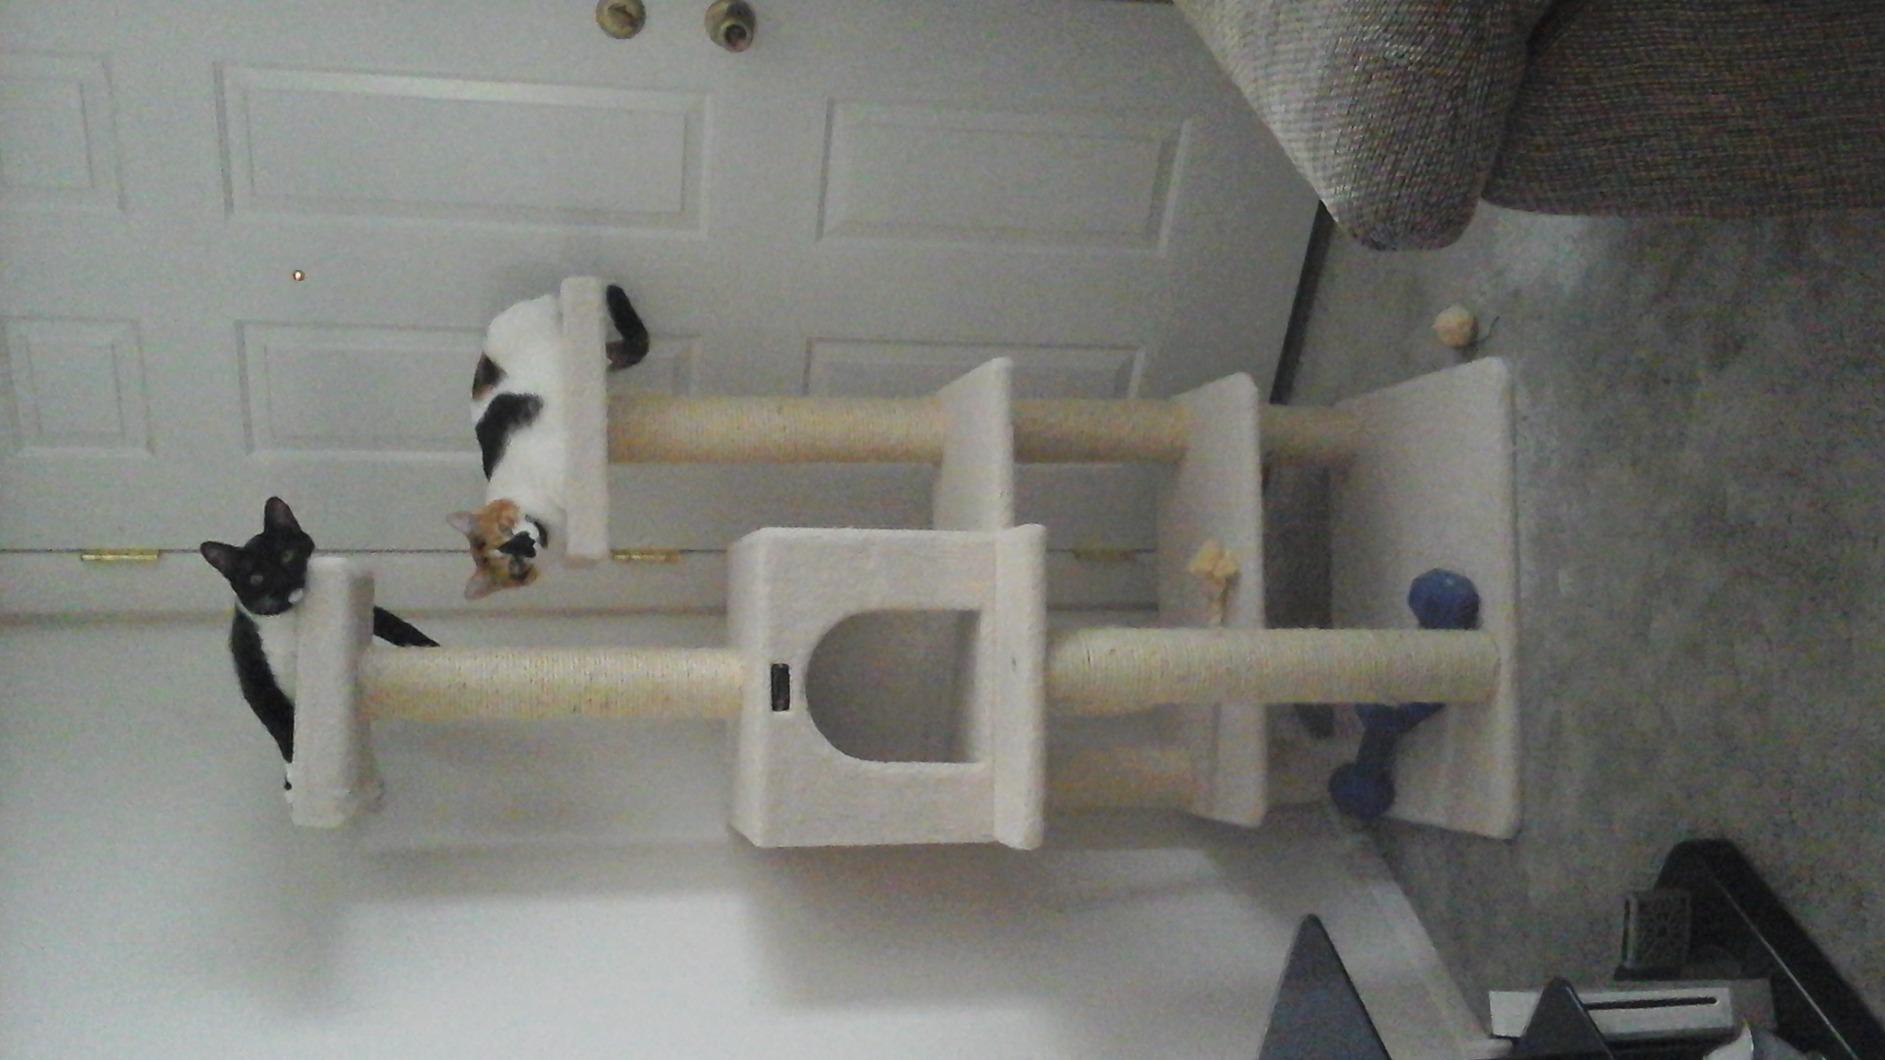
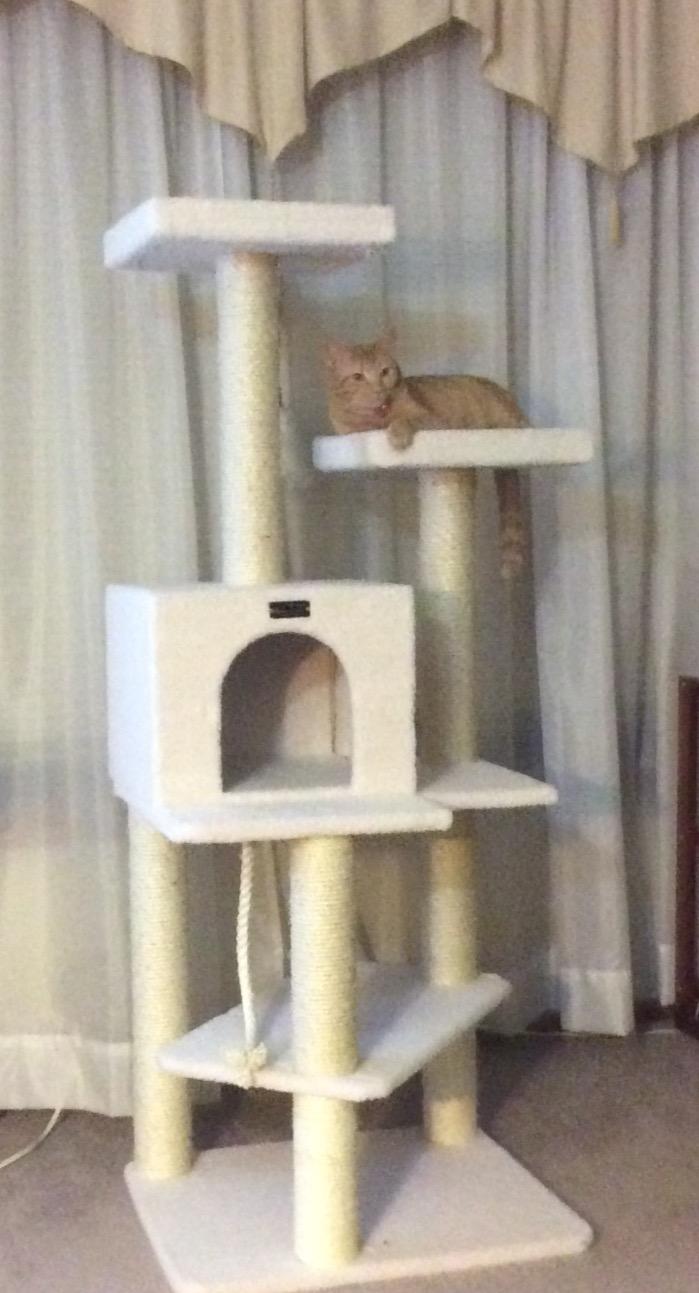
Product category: items_cat tree
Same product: yes